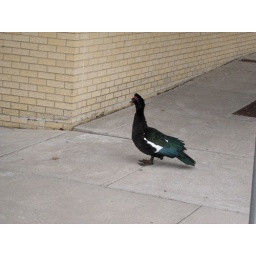
Ugly *muscovy* duck in front of library